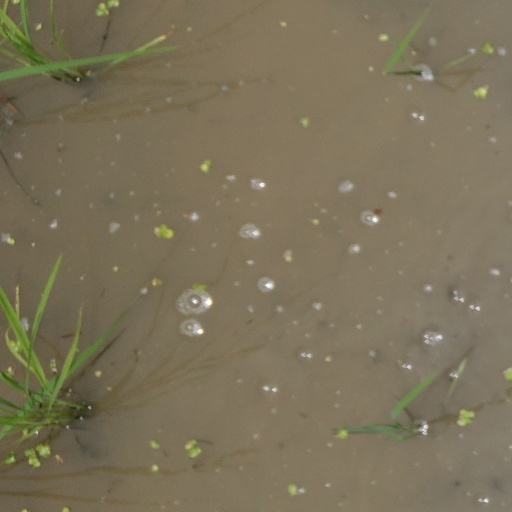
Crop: rice